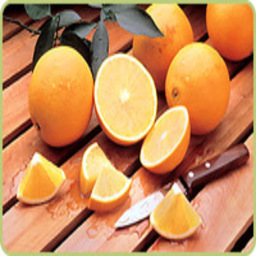
Label: Orange